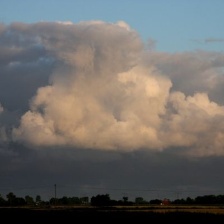
Cloud type: Cumulus